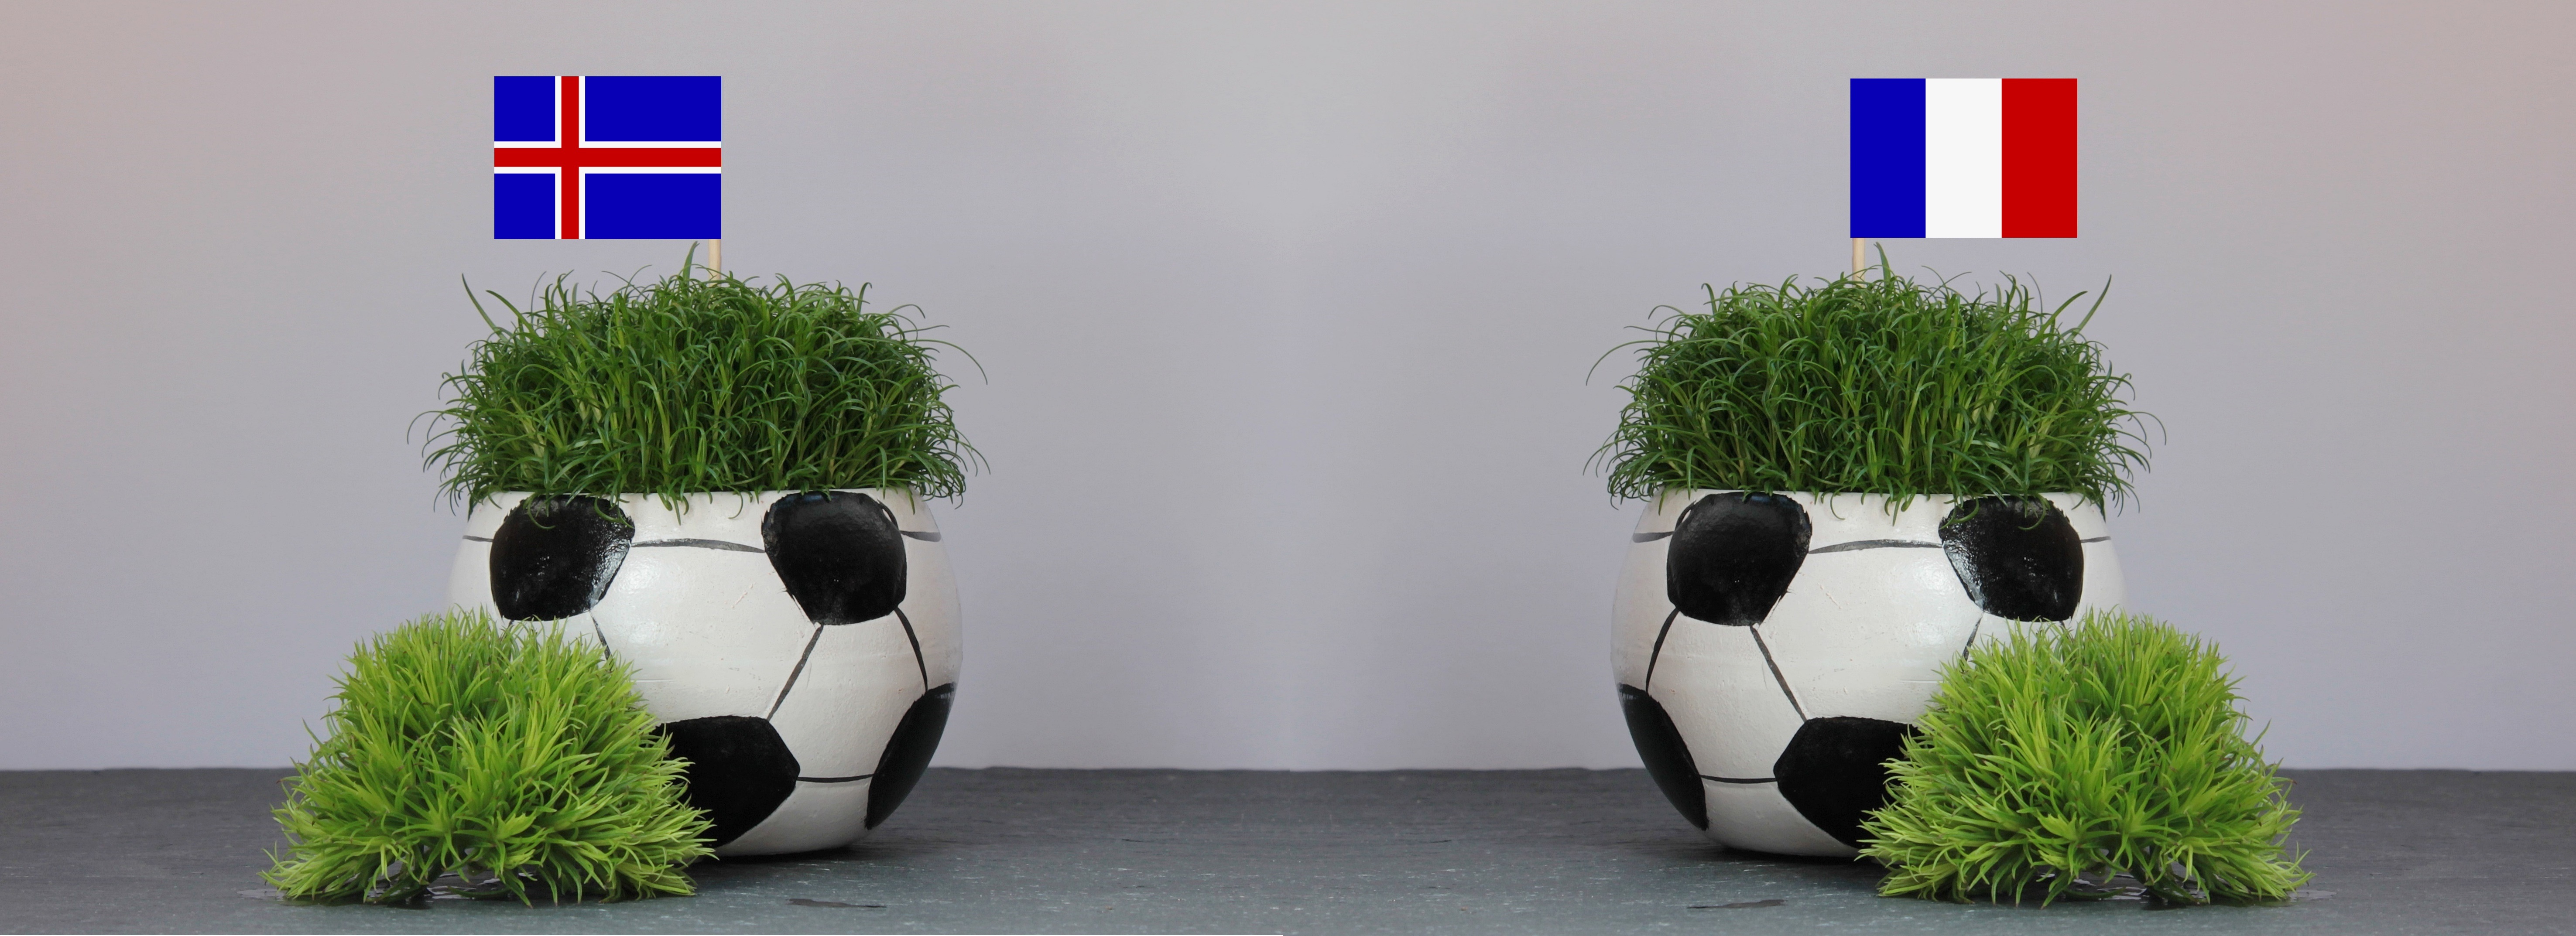
sport, france, flag, iceland, football, brand, 2016, art, em, funny, tournament, humorous, modern art, national colours, european championship, uefa european football championship, france flag, iceland flag, quarter finals, iceland france